Lines of Communication (London)

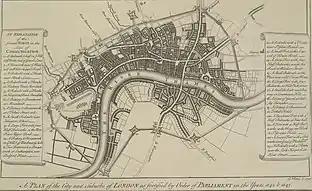
George Vertue's 1738 plan of the London Lines of Communication

These works principally consisted of a strong earthen rampart reinforced with a series of 23 fortifications of various types surrounding the whole City, and its liberties (including Southwark), at a distance of one and a half to two miles from the city centre. From George Vertue's print it may be seen that the line begun below the Tower of London, at the Thames, and went northward towards the windmill in Whitechapel Road; then inclining to the north-west, it crossed the Hackney and Kingsland Roads, near Shoreditch, and turning to the south-west, crossed the end of St. John Street, Gray's Inn Lane, Bloomsbury, and Oxford Road (now New Oxford Street), near St. Giles Pound (junction with St Giles High Street). Then proceeding westward to Hyde Park Corner, and Constitution Hill, it inclined towards Chelsea Turnpike, Tothill Fields, and the Thames. Again commencing near Vauxhall, it ran north-eastward to St. George's Fields, then making an angle to the east, crossed the Borough Road at the end of Blackman Street (southern section of Borough High Street), proceeded to the end of Kent Street (now Tabard Street) on the Deptford Road (now Old Kent Road), then inclining to the north-east, joined the Thames nearly opposite to the point where it began.